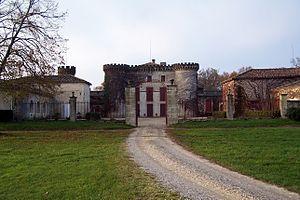
Château du Mirail à Brouqueyran (Gironde, France)
Brouqueyran est une commune du Sud-Ouest de la France, située dans le département de la Gironde en Nouvelle-Aquitaine.
Cet article recense les monuments historiques de l'arrondissement de Langon, dans le département de la Gironde, en France.
Le château du Mirail est situé dans la commune de Brouqueyran, dans le département de la Gironde en France.